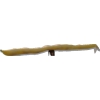
Label: bean_pod